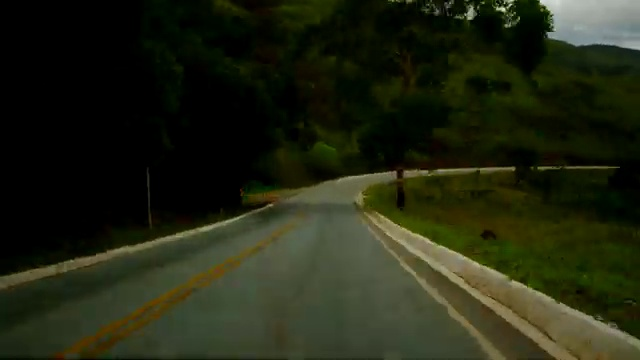
Fire: no
Smoke: no